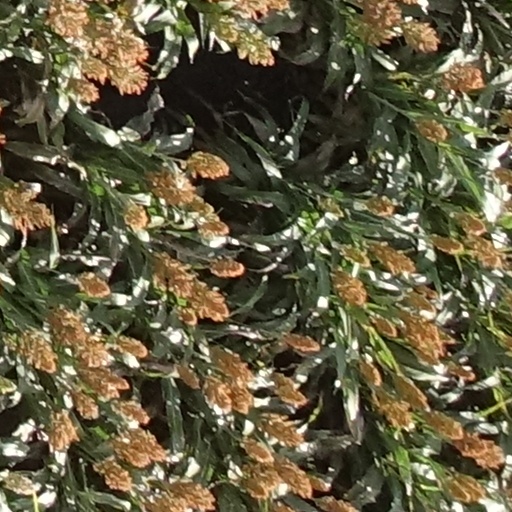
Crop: sorghum